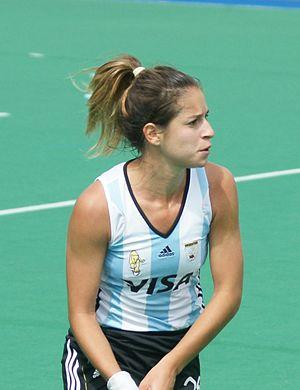
Giselle Andrea Kañevsky est une joueuse de hockey sur gazon argentine.